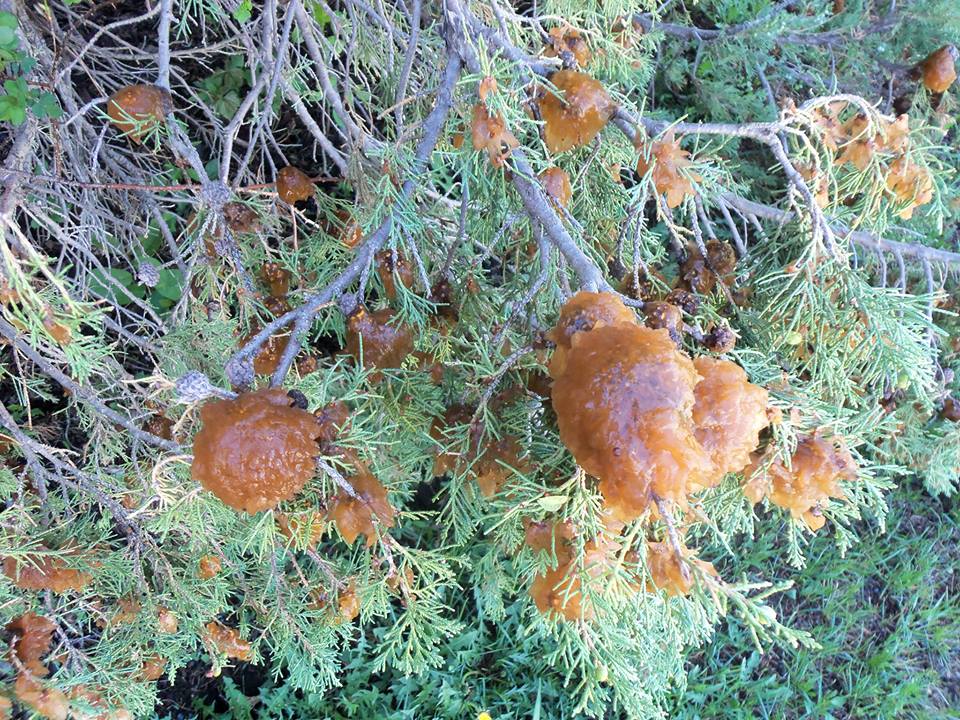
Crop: apple
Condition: rust